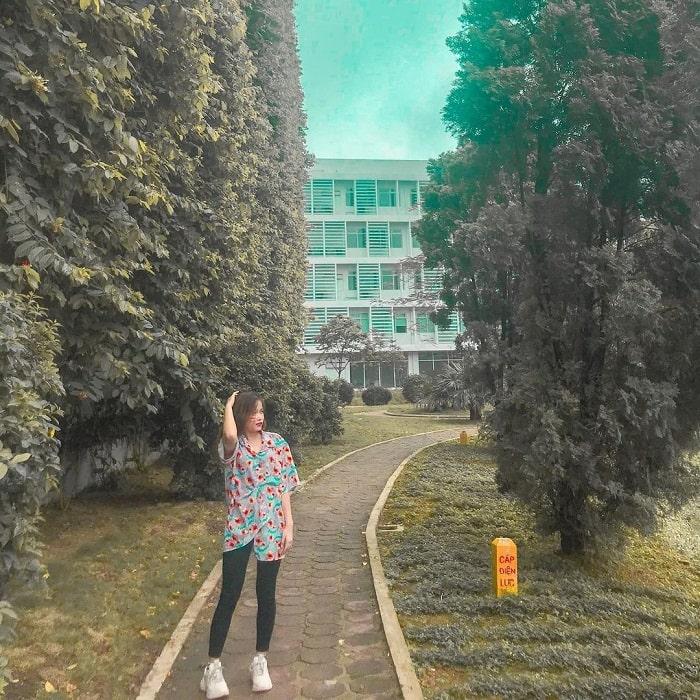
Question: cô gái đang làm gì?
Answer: đang để tau lên đầu